PMI Victorian History Library Inc.

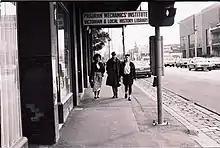
1989 - Prahran Mechanic's institute

In the early 1980s the Prahran Mechanics’ Institute devised a new collection policy which concentrated its resources on providing a lending collection specialising in the history of Victoria. The Victorian history collection is the only collection of its kind available for loan to the general public and has now expanded to include items about Australia and other Australian states. The PMI building is the current home of special collections of the Mechanics’ Institute of Victoria, the Cinema and Theatre Historical Society and the Victorian Railway History Library.